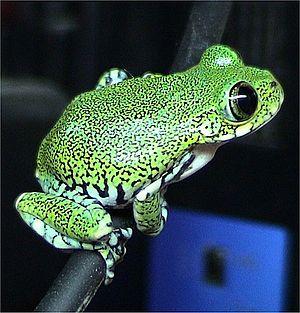
Leptopelis vermiculatus est une espèce d'amphibiens de la famille des Arthroleptidae.